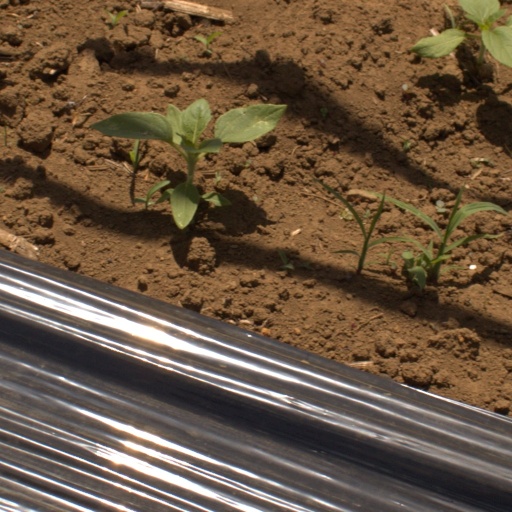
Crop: Jerusalem artichoke